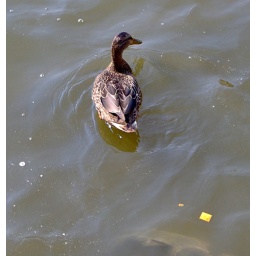
There are lots of ducks swimming by the dam in hopes that someone will throw them a treat.